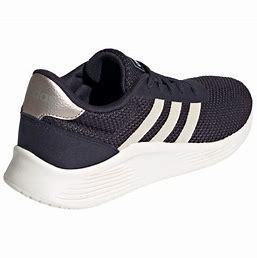
Brand: Adidas
Model: Lite Racer 2